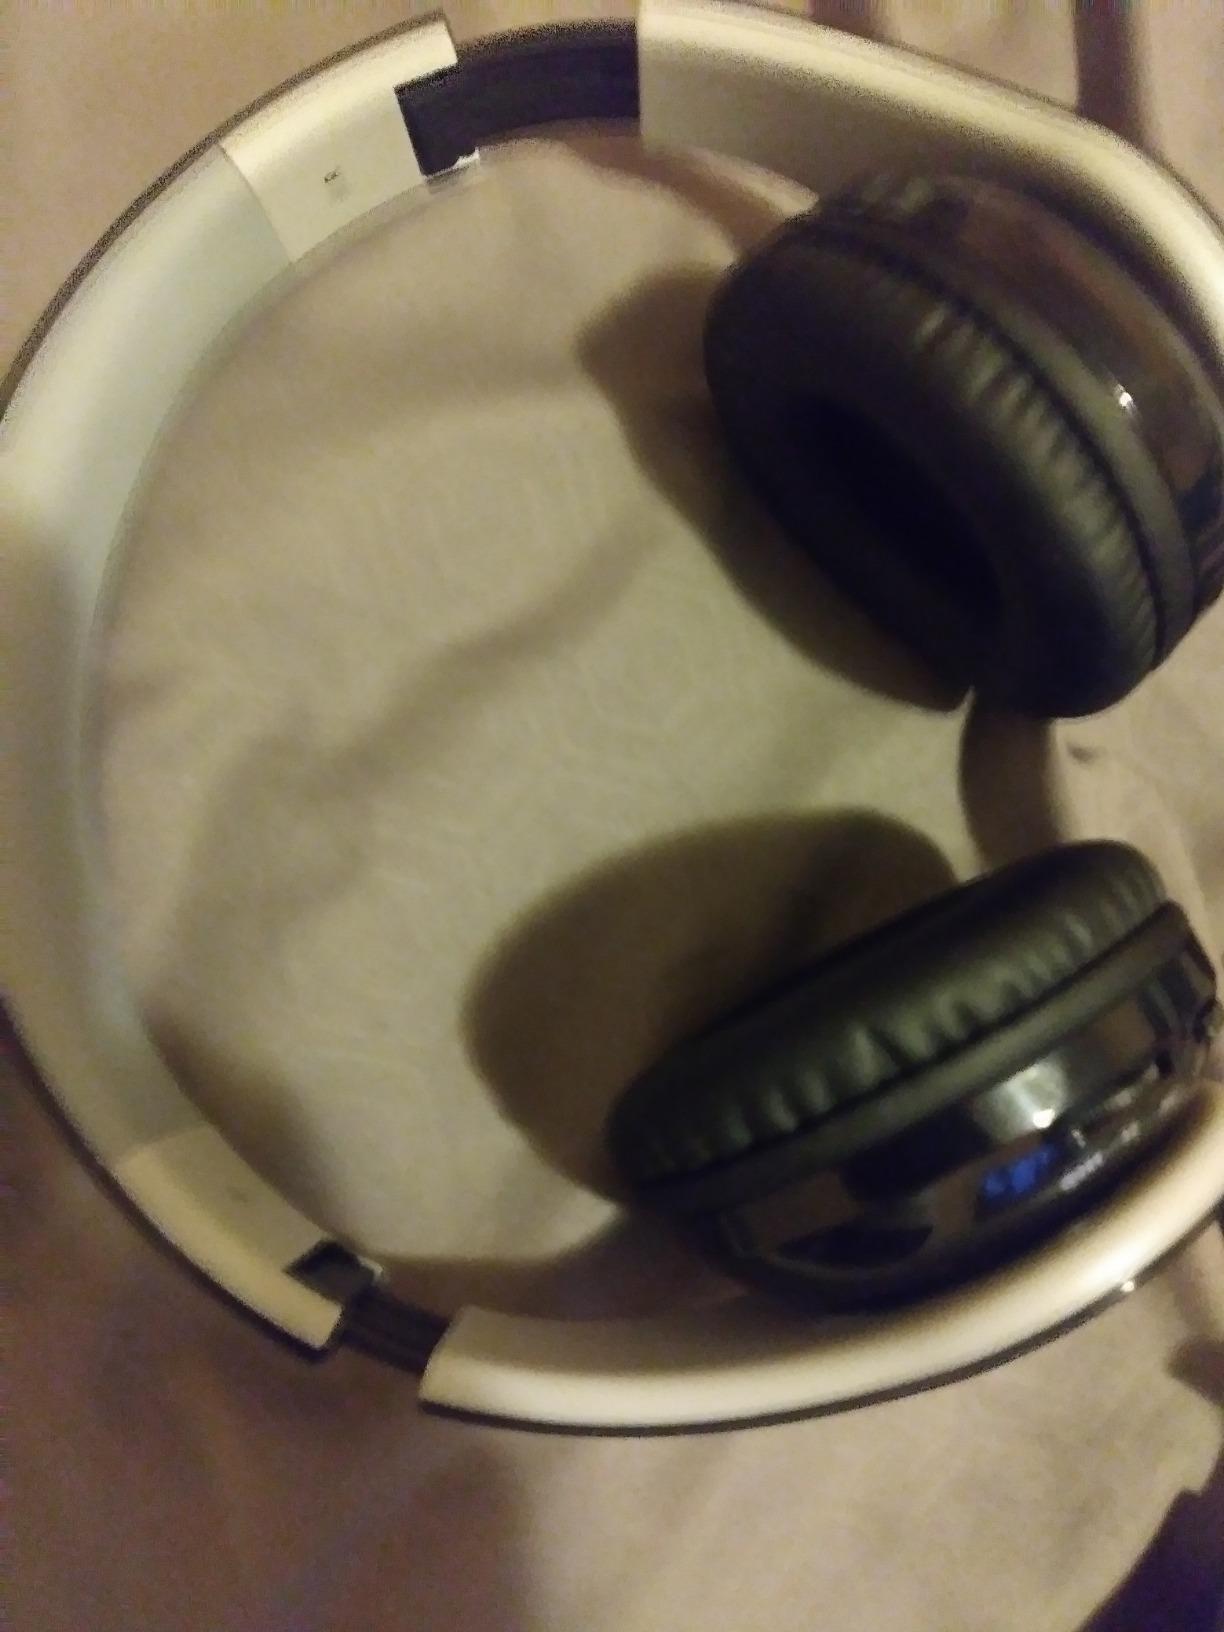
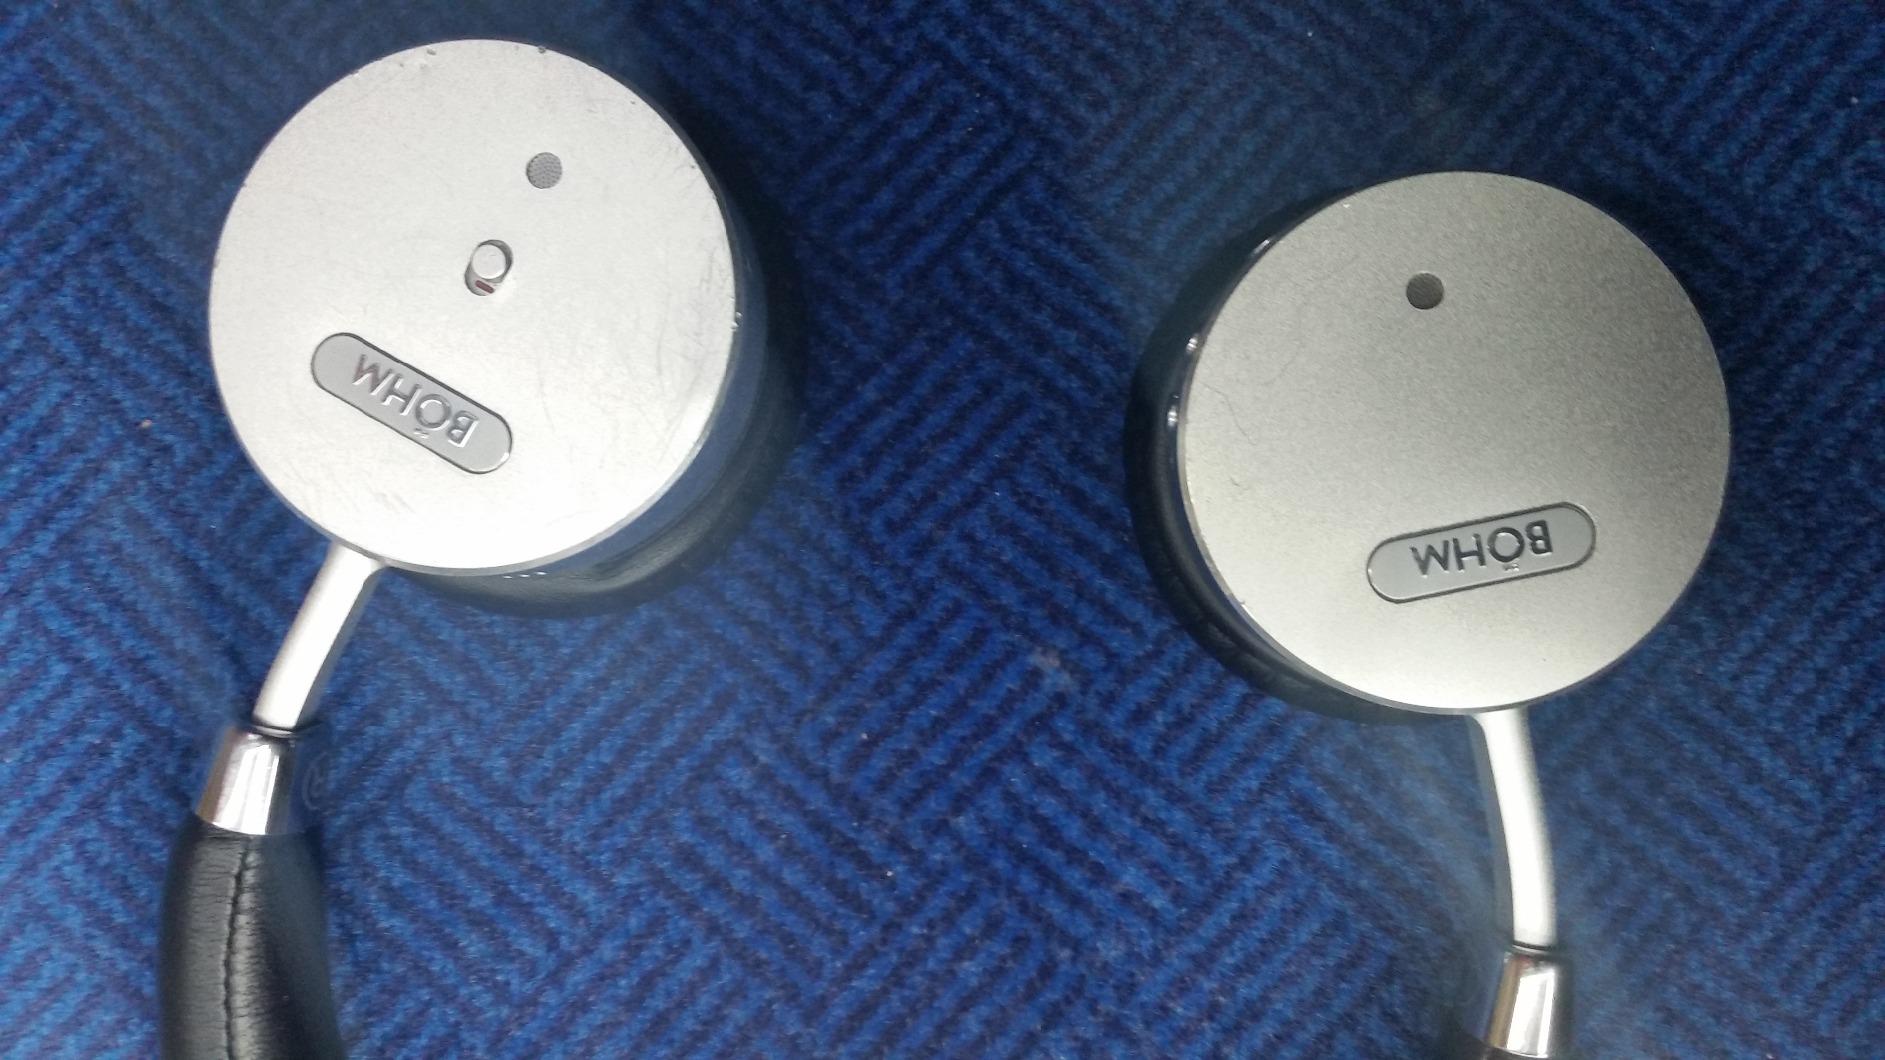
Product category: headphones
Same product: no